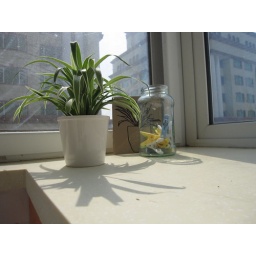
plant at home in the sunny window